Kankalini Temple

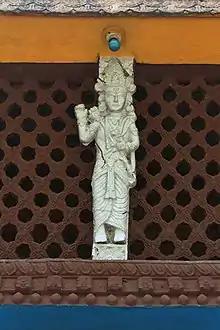
A sculpture of Krishna in the temple.

Kankalini Temple (Nepali language:कंकालिनी मन्दिर) is a temple and Shakti Peethas in Eastern Nepal in Bhardaha VDC, Saptari, 19 km east of district headquarter Rajbiraj and near the Indian border at Birpur. It draws Nepali and Indian pilgrims, especially during Dashain when thousands of goats and Rangaa sacrificed there. The temple is near Mahendra Highway Bhardah section. It is famous temple of bhardaha.